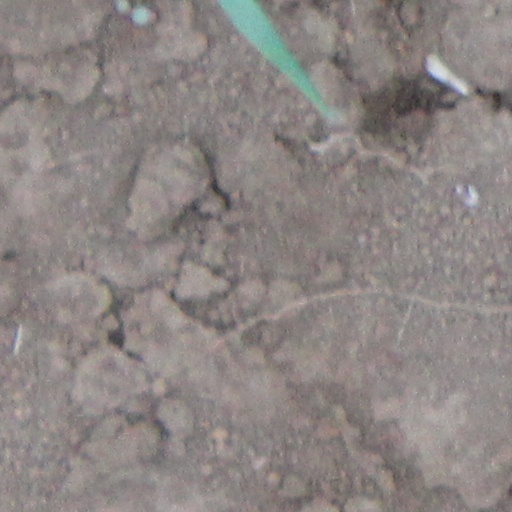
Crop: wheat